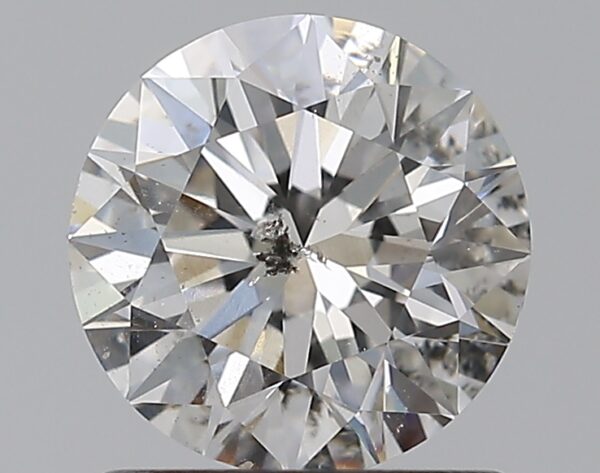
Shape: round
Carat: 1
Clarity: SI2
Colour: H
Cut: EX
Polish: EX
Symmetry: EX
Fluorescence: VSL
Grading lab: IGI
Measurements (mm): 6.39 x 6.35 x 3.98